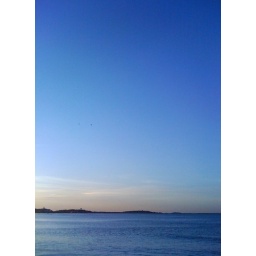
two birds dancing in the sky